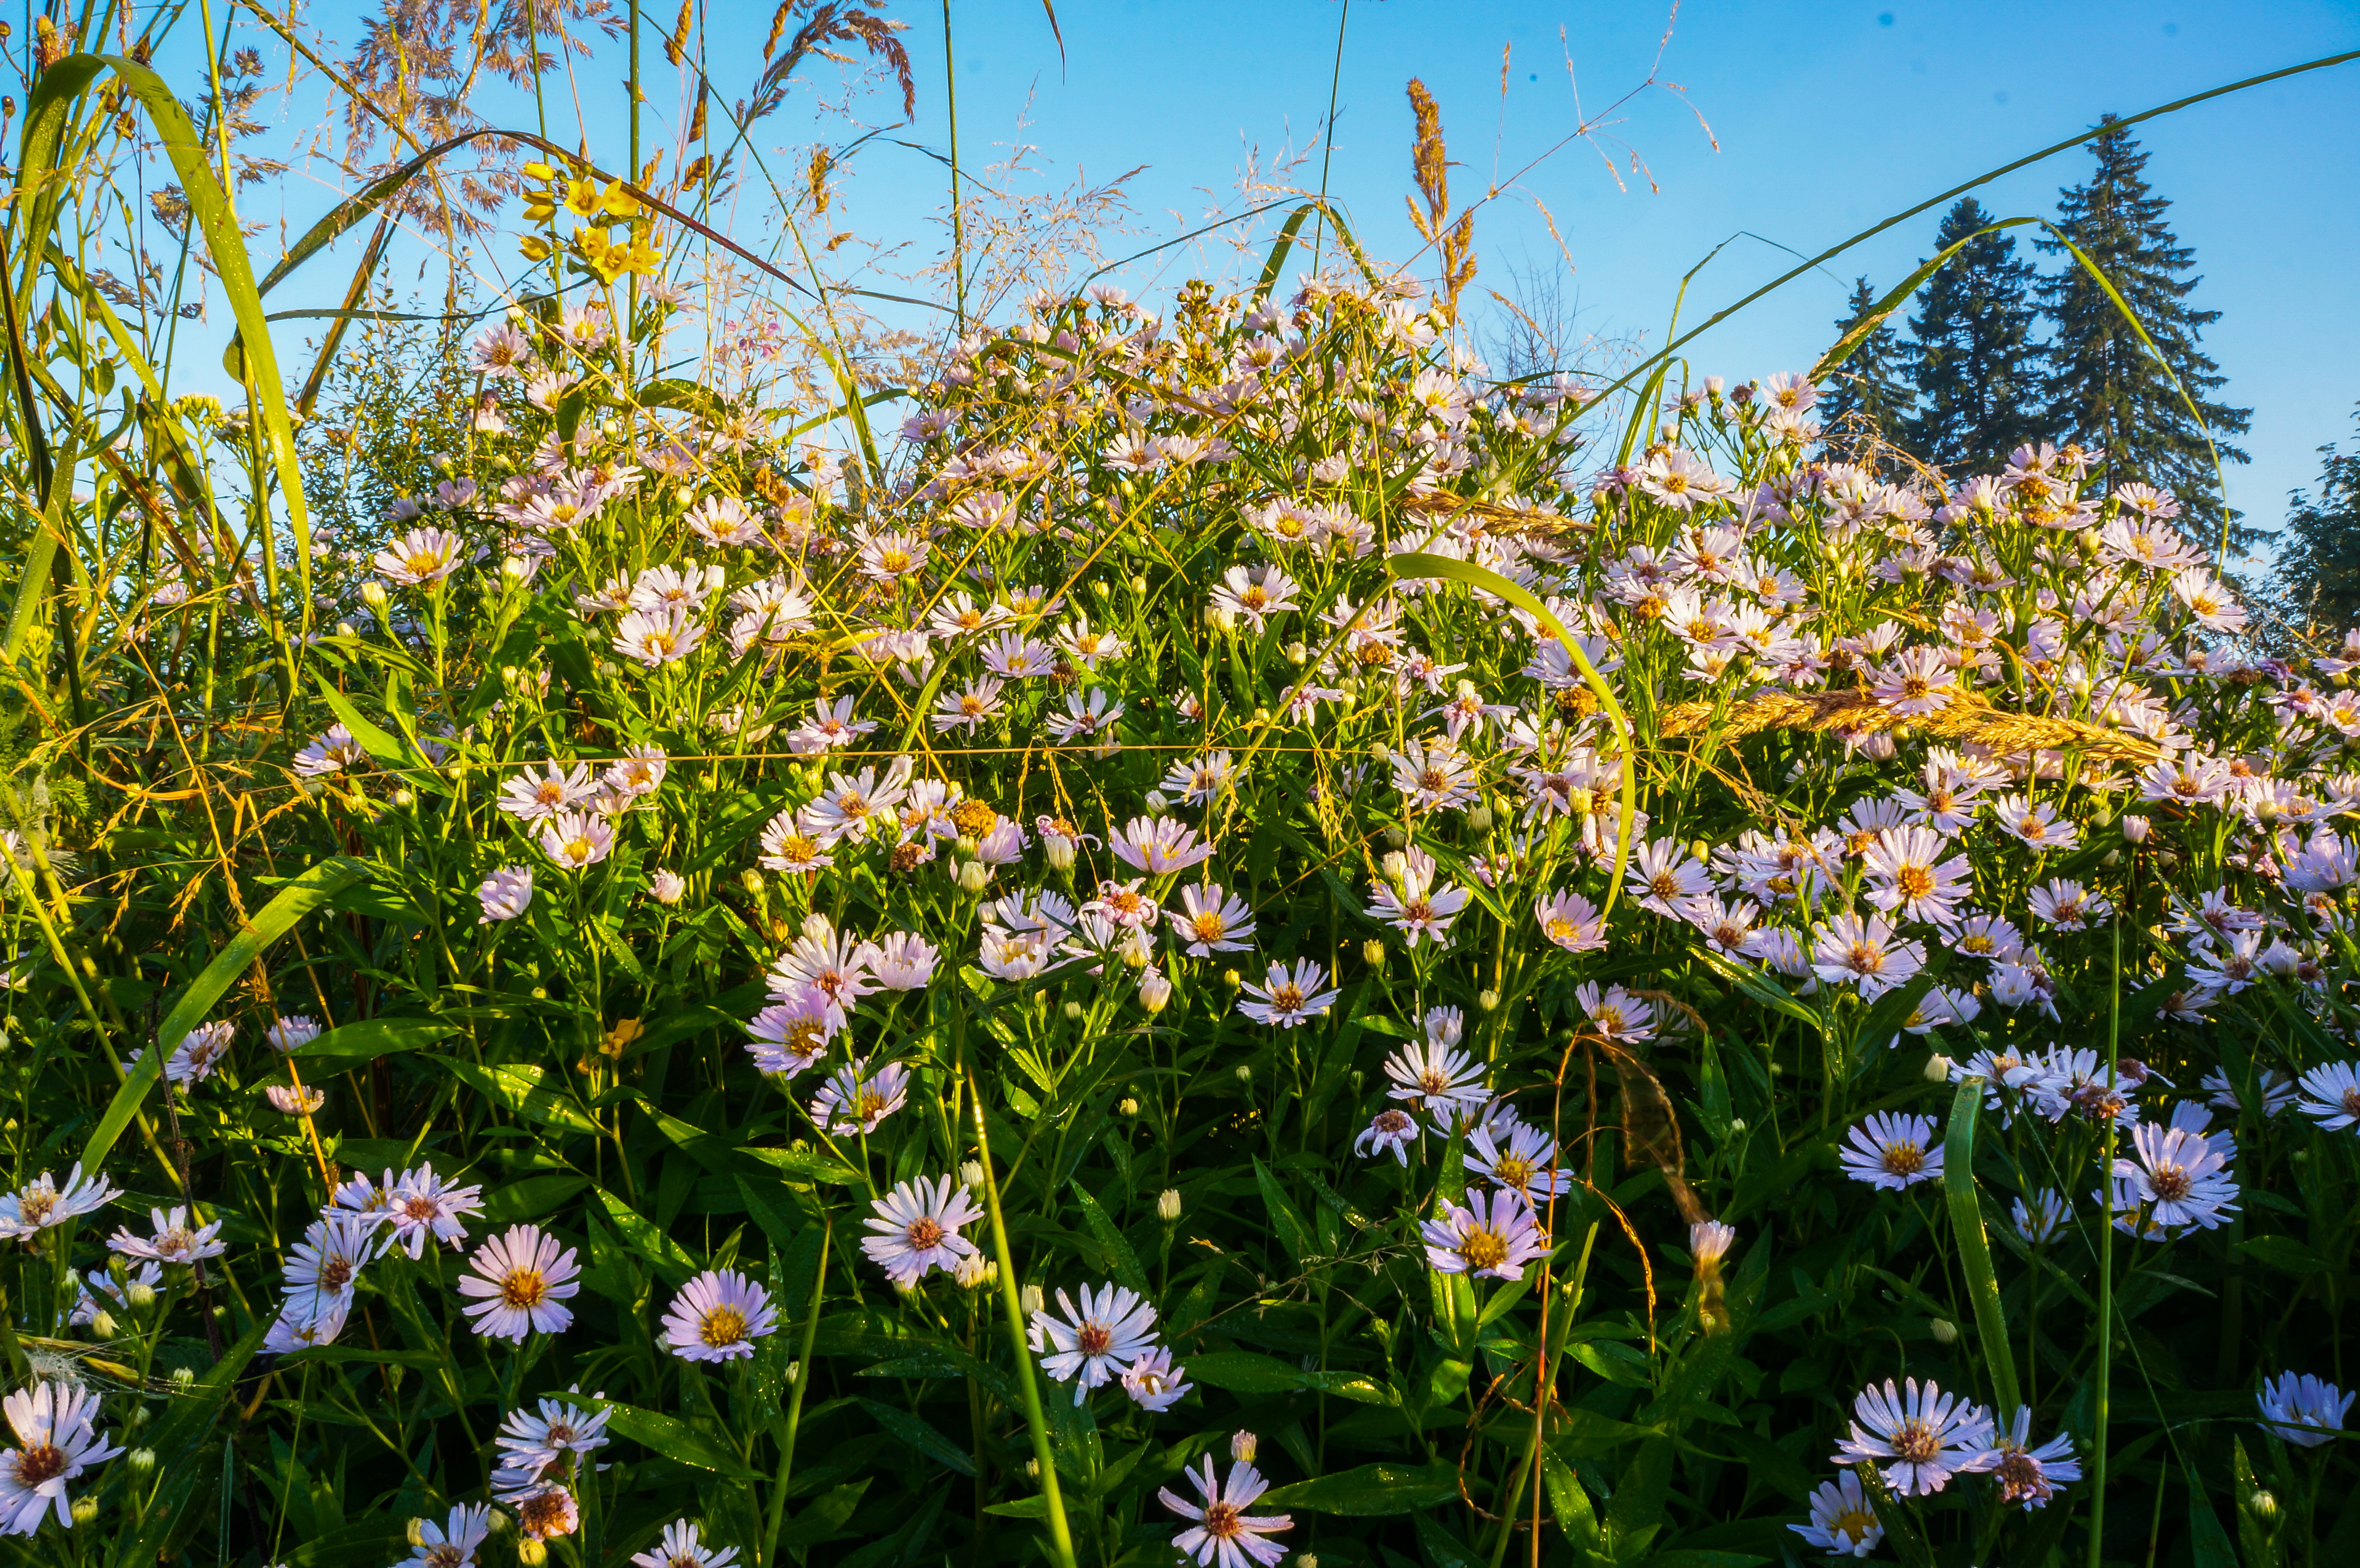
flowers, flower, plant, flora, spring, flowering plant, wildflower, sky, grass, shrub